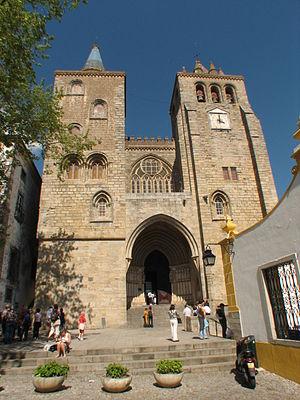
La cathédrale basilique Notre-Dame-de-l’Assomption d’Évora est une église catholique romaine de granit qui fut commencée en 1186, consacrée en 1204 et achevée en 1250 en Évora. Il s'agit de la plus grande cathédrale du Portugal.